Stalden

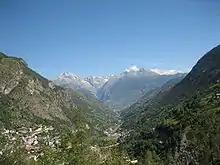
Visp valley at Stalden

Stalden has an area, , of . Of this area, 10.0% is used for agricultural purposes, while 71.9% is forested. Of the rest of the land, 6.4% is settled (buildings or roads) and 11.7% is unproductive land.